Lake Joyce

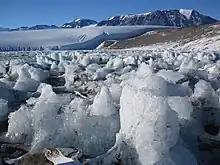
The lake is ice covered all year around, and the icy surface is constantly reshaped by wind, freezing and thawing.

Lake Joyce is a lake which lies along the northern side of Taylor Glacier in Pearse Valley, Victoria Land, Antarctica. It is ) long, deep and is covered by of very clear ice. The lake was studied by the New Zealand Victoria University of Wellington Antarctic Expedition (1963–64) which named it after Ernest Joyce, a member of earlier British expeditions to the area led by Scott (1901–04) and Shackleton (1907–09).